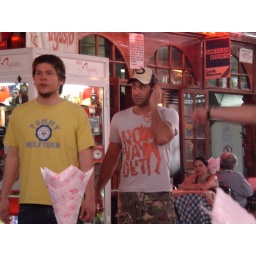
Good looking guy in hat at market